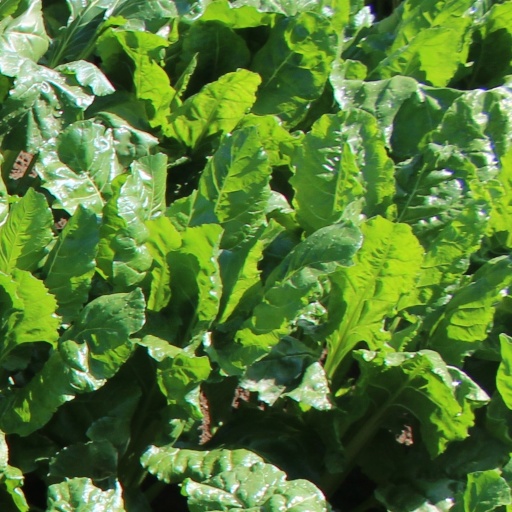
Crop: sugar beet